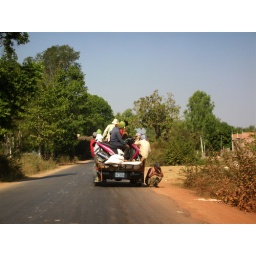
Cambodia- truck on a street in West Baray